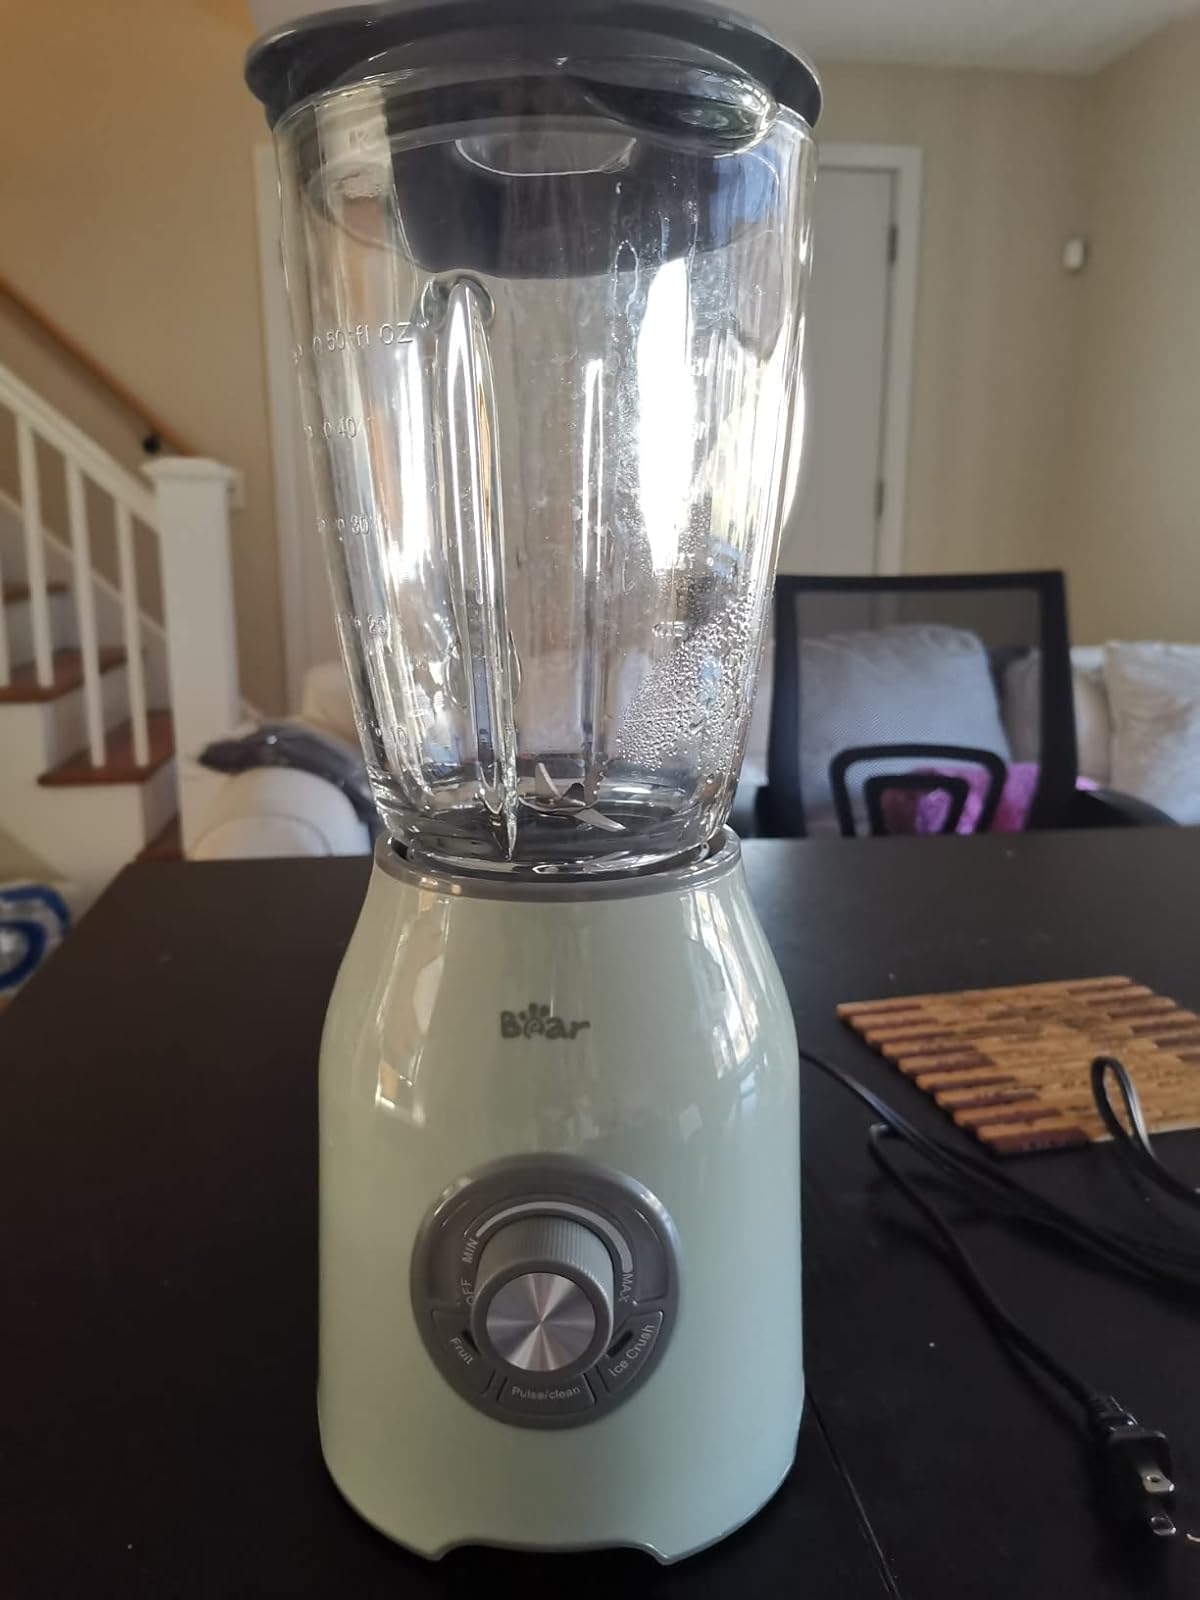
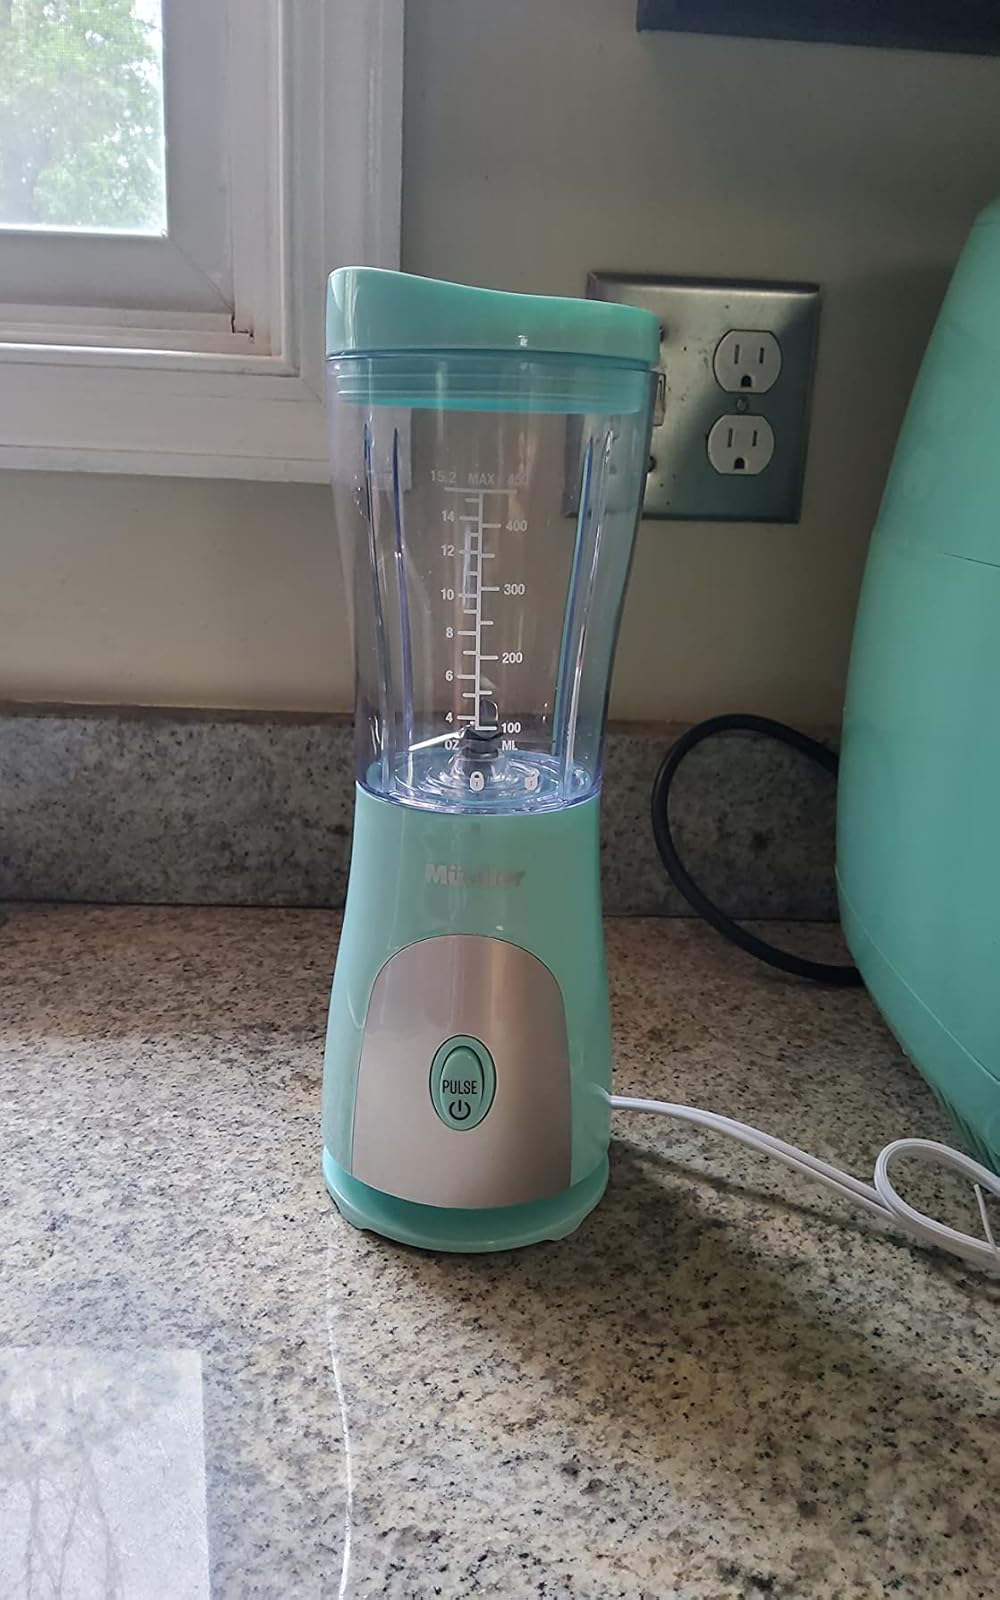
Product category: items_blender
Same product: no